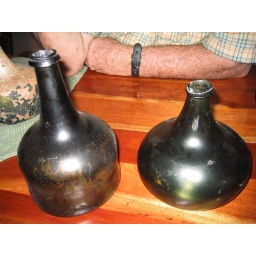
18th century glass from Dr. Faulkner's collection. Recovered from the bottom of the Belize river near Burrel Boom.